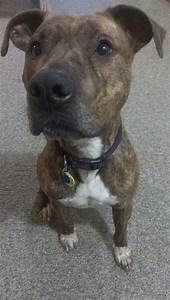
Label: dog